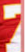
Number: 7